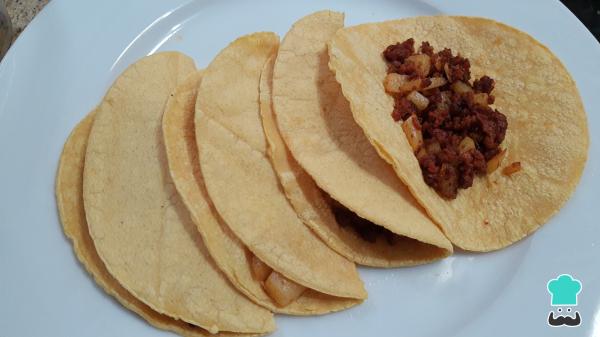
Con la salsa de frijoles y el chorizo listo, calienta las tortillas de maíz para que las puedas manipular y rellenar con un poco del chorizo. Luego, dobla o enrolla la tortilla según te convenga.